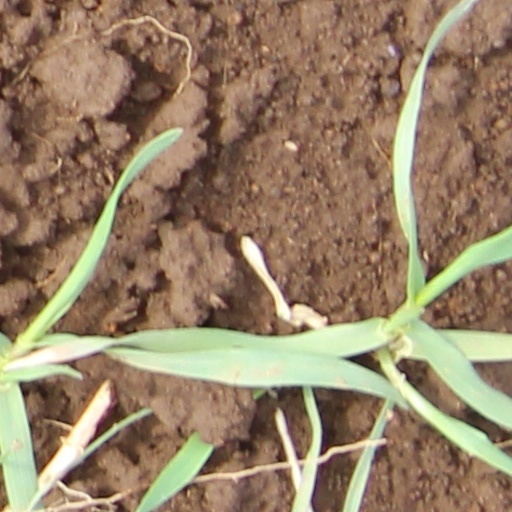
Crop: wheat